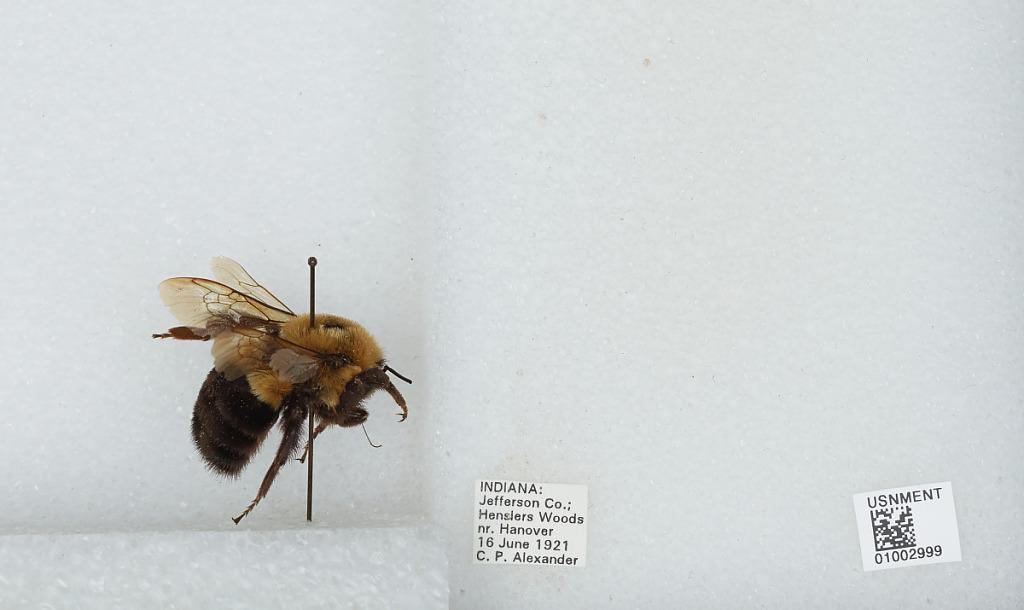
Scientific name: Bombus (Pyrobombus) impatiens Cresson
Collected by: C. Alexander
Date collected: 1921-6-16
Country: United States
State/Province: Indiana
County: Jefferson
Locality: Henslers Woods near Hanover
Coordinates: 38.7142, -85.4736